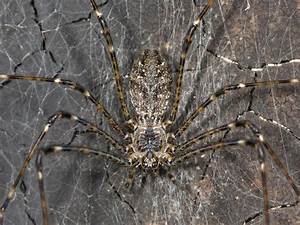
Label: spider